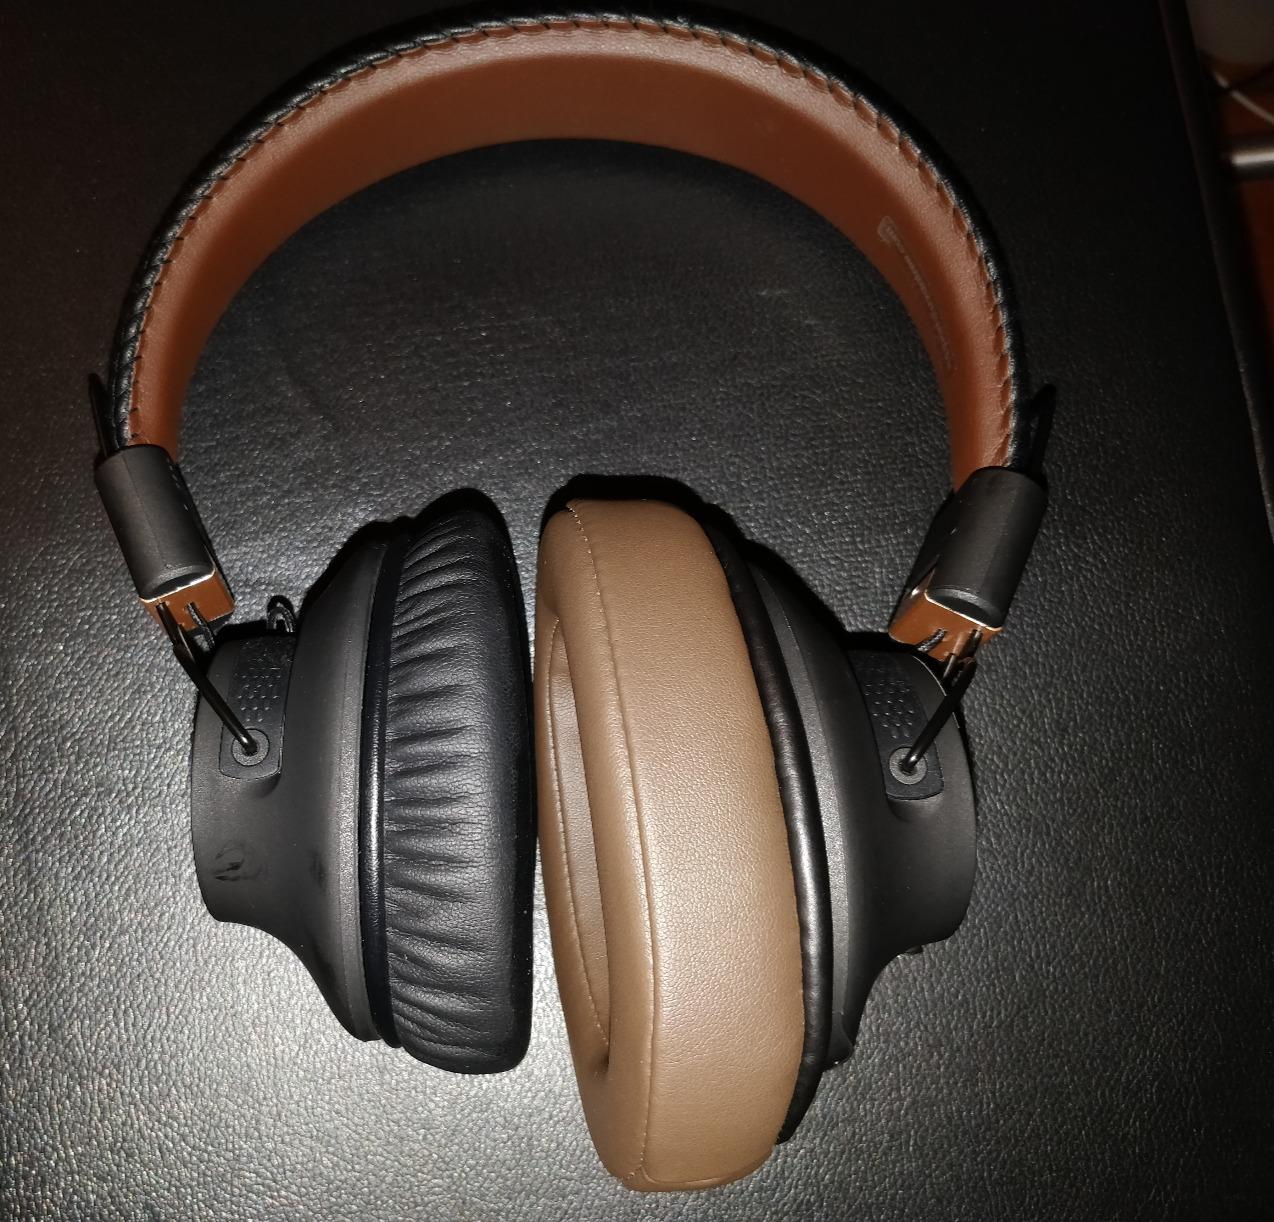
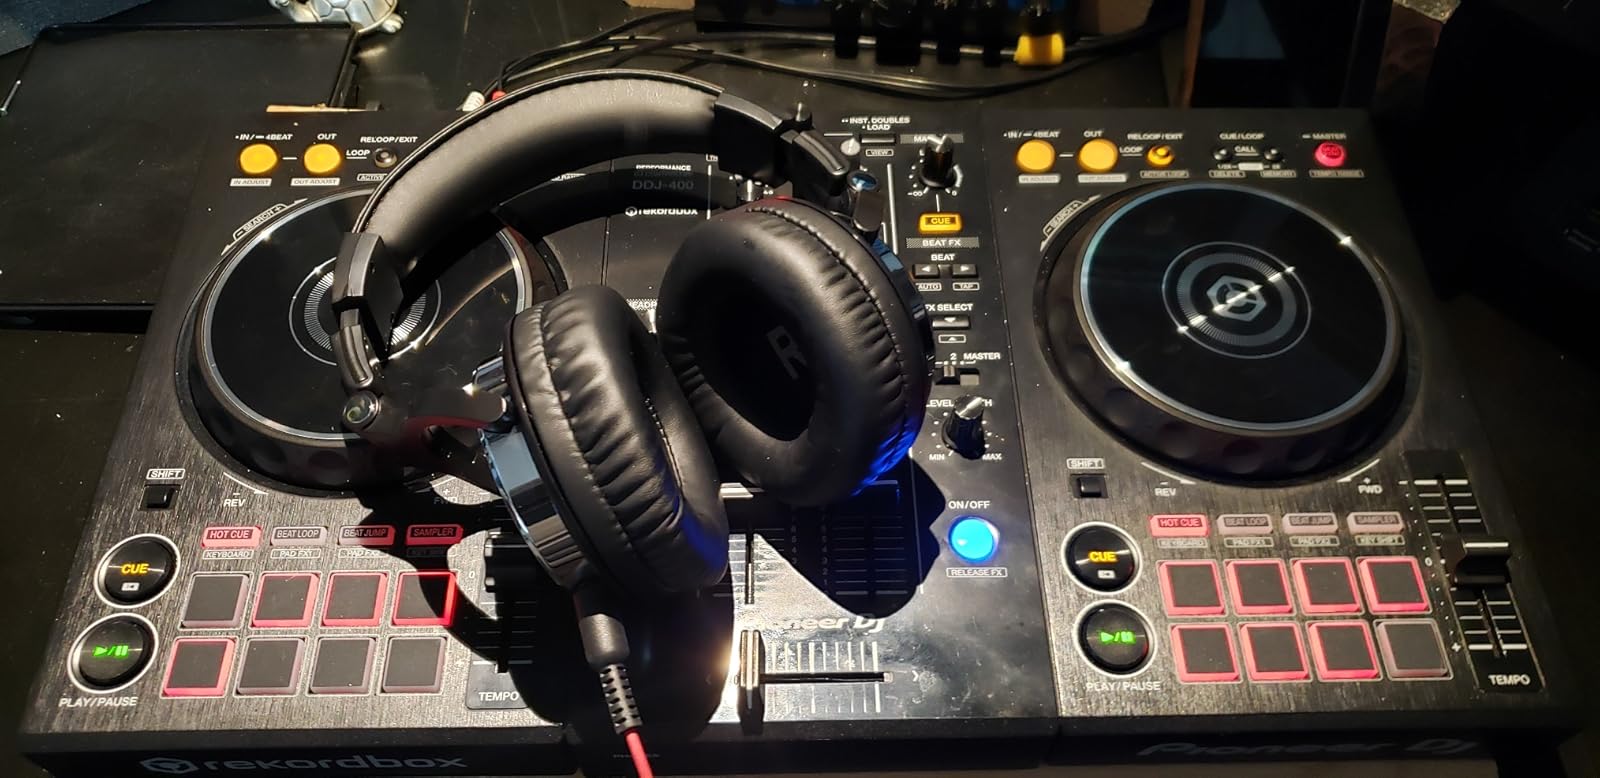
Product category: headphones
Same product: no